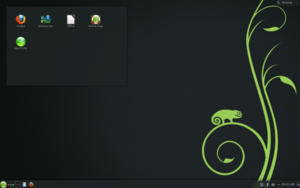
L'environnement de bureau KDE 4.10 sur openSUSE 12.3